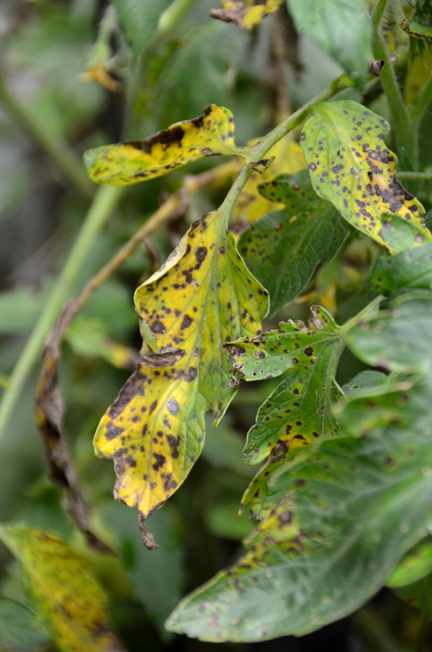
Labels: Tomato Early blight leaf, Tomato Early blight leaf, Tomato Early blight leaf